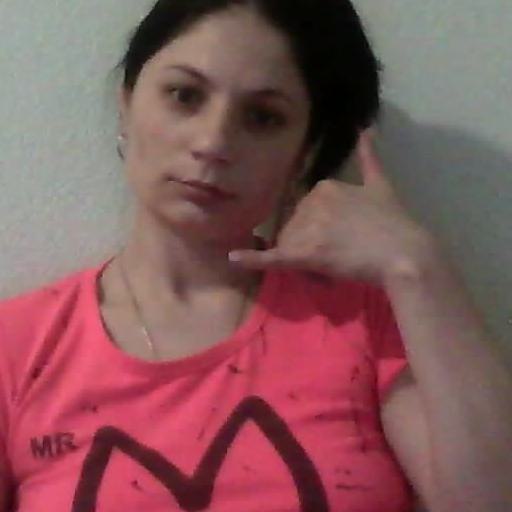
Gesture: call